Question: What is orange?
Tambaya: Menene mai launin ruwan lemo?
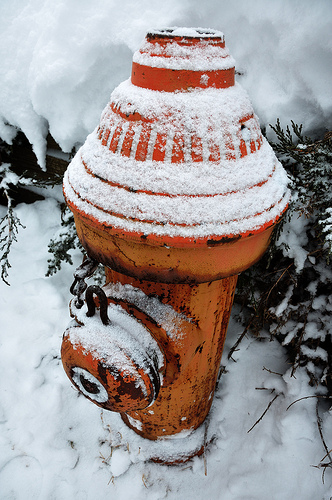
Answer: Hydrant.
Amsa: Abun kashe wuta.